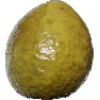
Label: guava